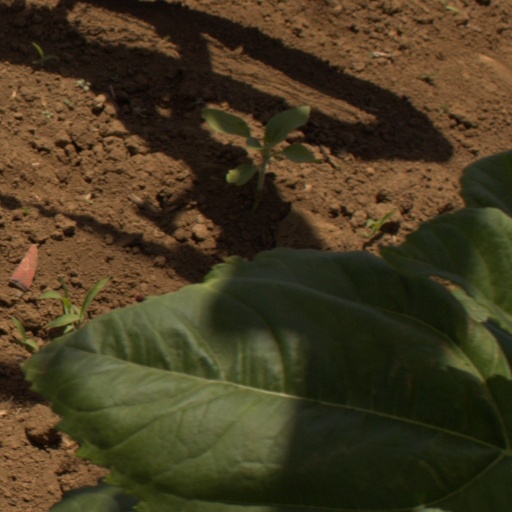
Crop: Jerusalem artichoke